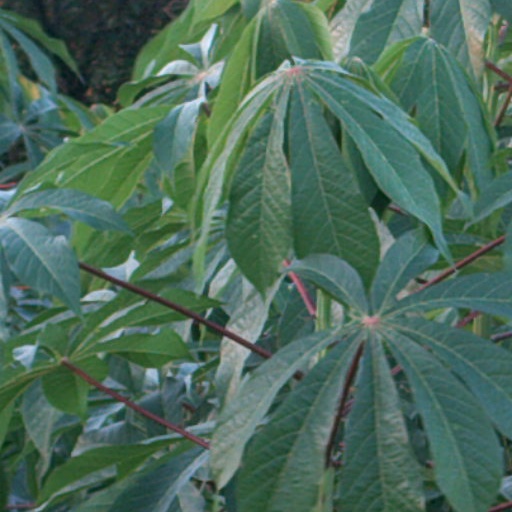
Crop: cassava